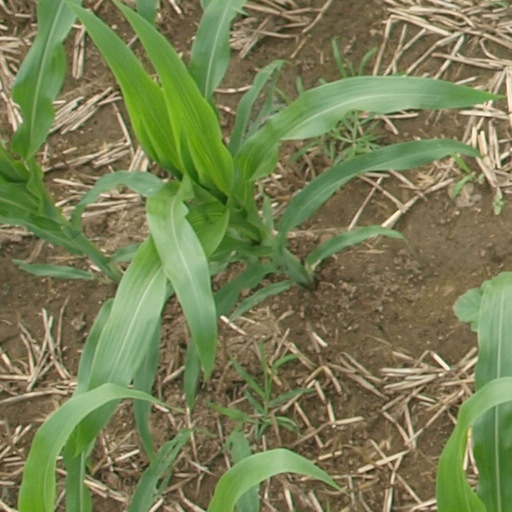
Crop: maize; corn